Answer in natural language. Considering the relative positions, where is framed mountain landscape photo with respect to black floating bed with platform base and rectangular headboard? Choose between the following options: below or above
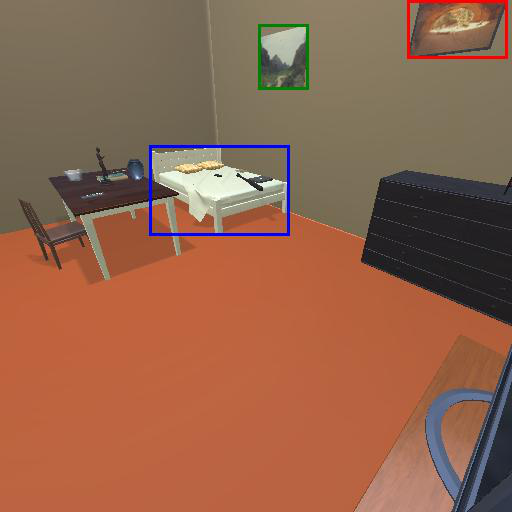
<answer>below</answer>